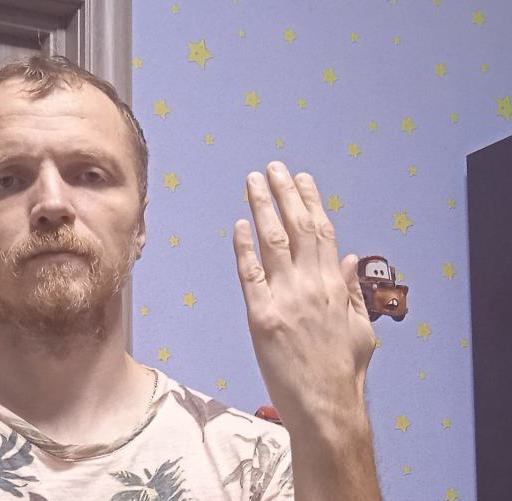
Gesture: stop_inverted